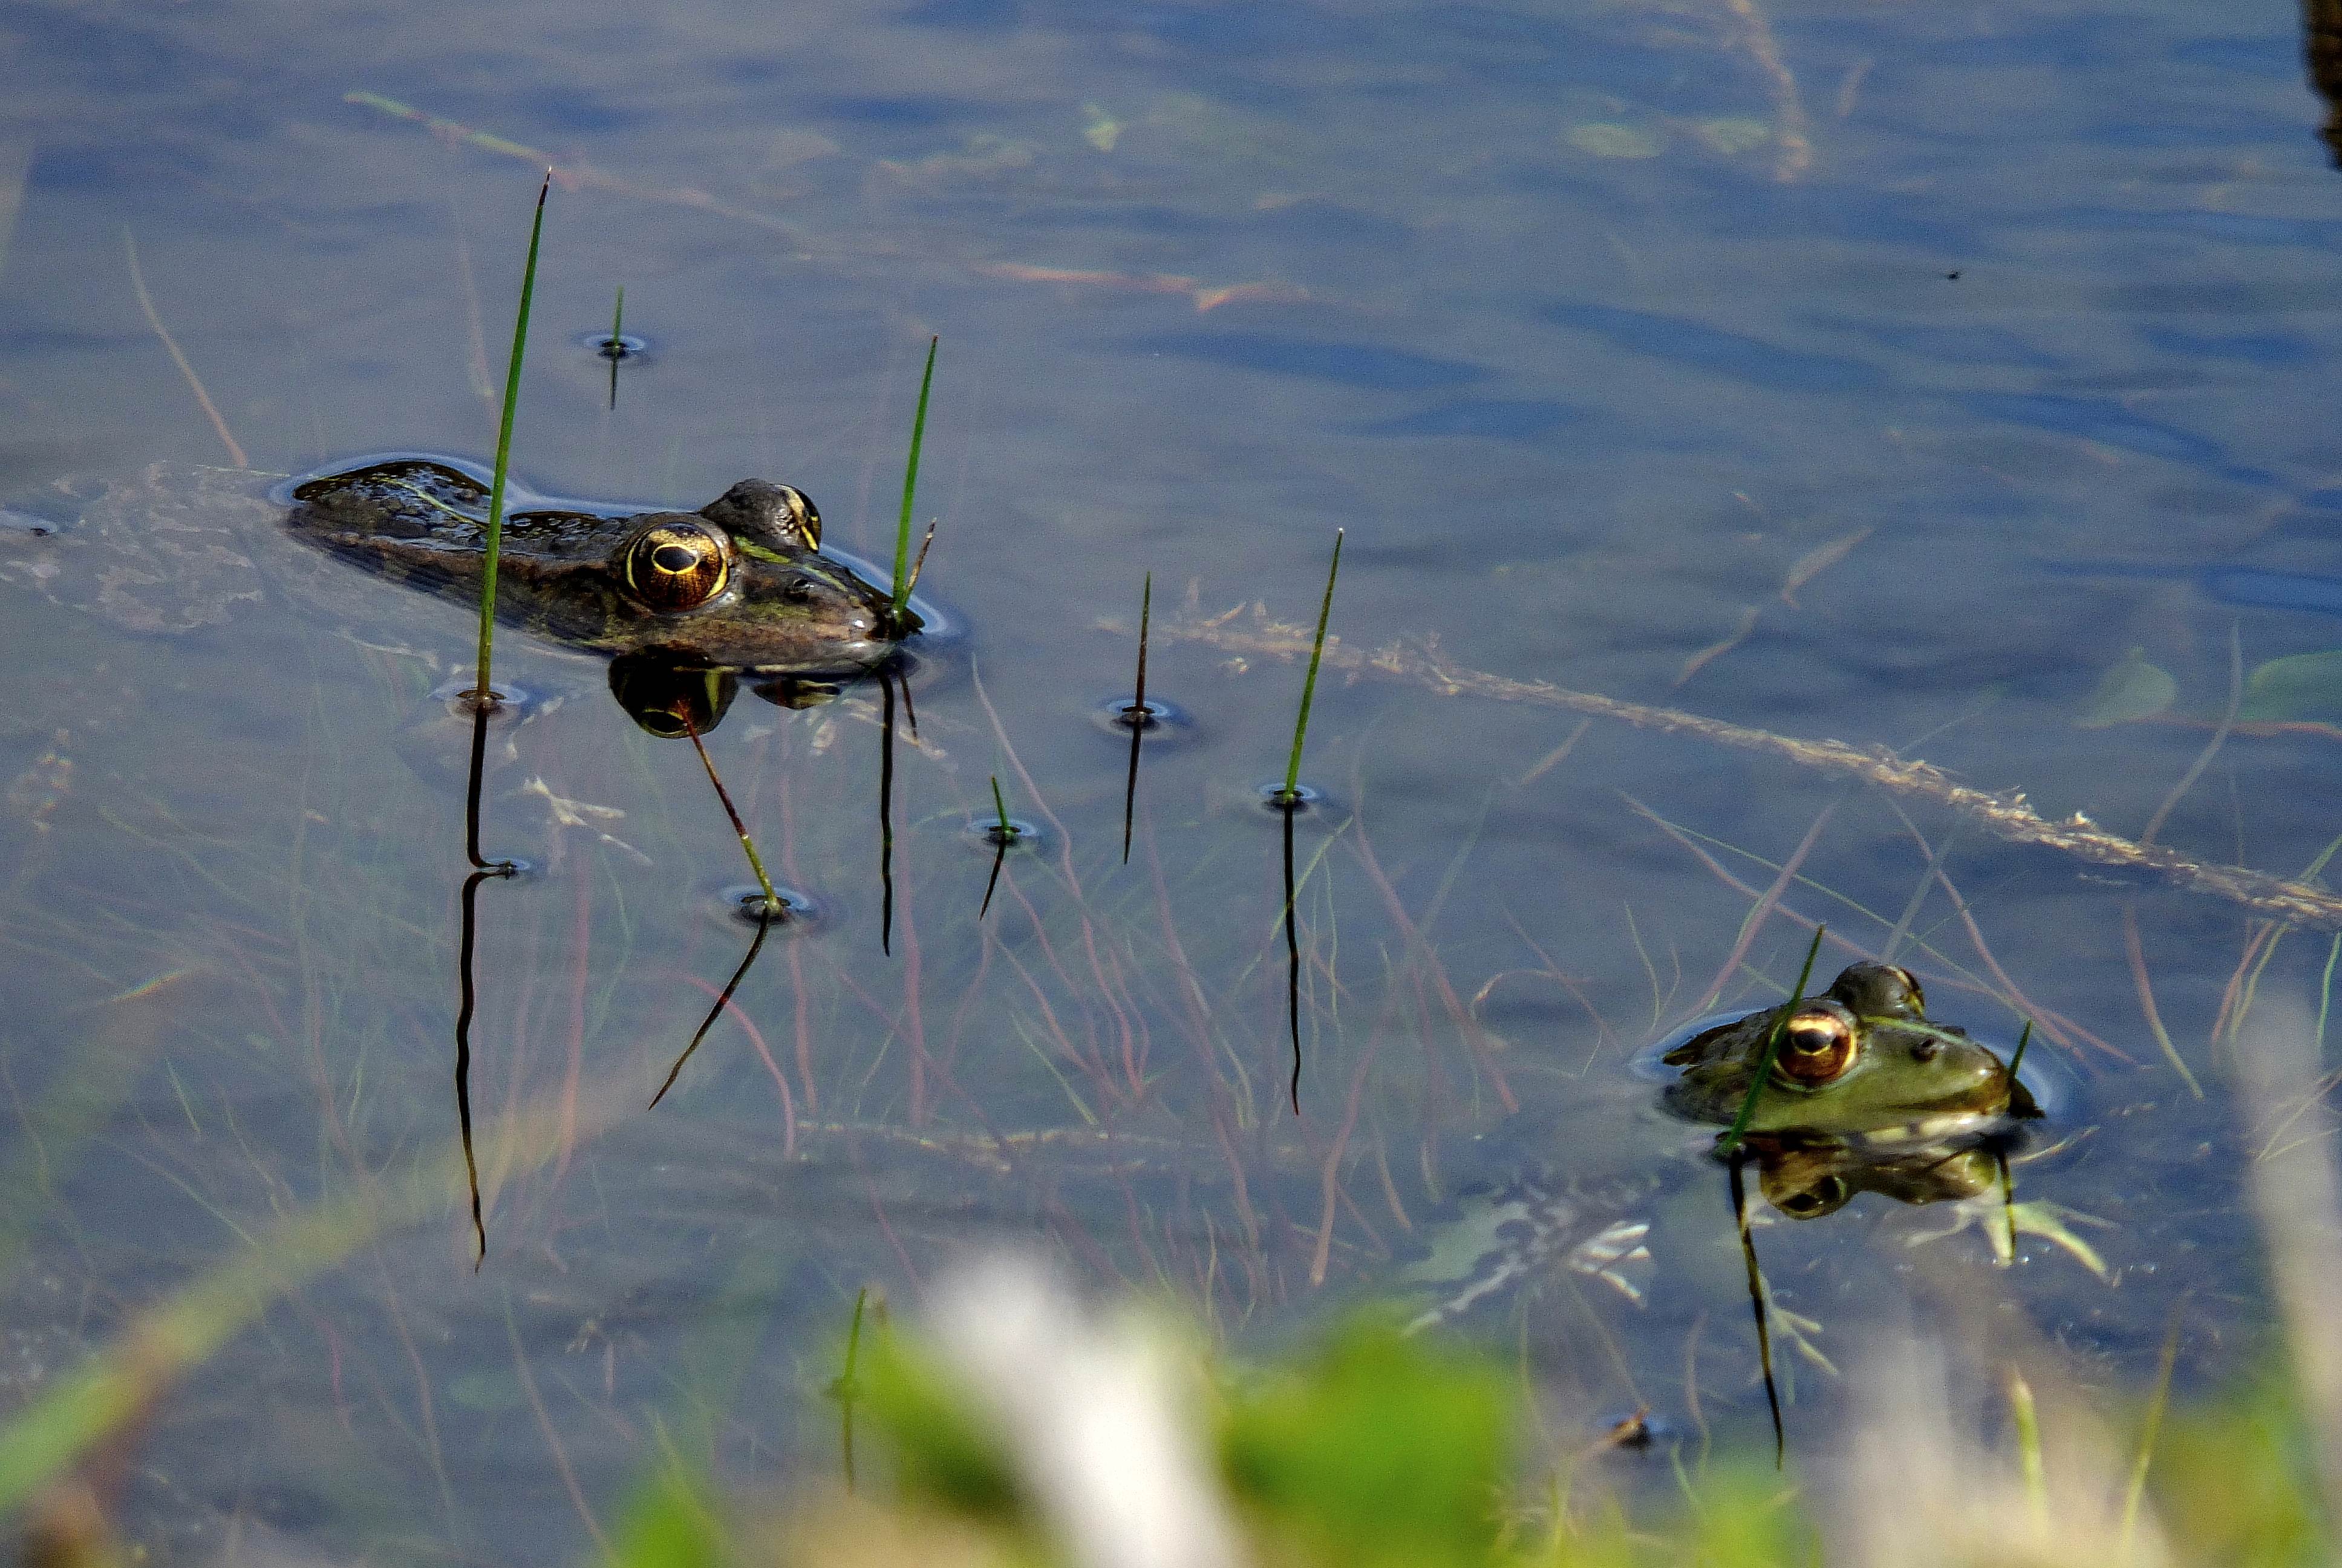
nature, reflection, macro, flight, fauna, animals, naturaleza, galicia, pontevedra, espana, ggl1, gaby1, animales, fujifilmxs1, ranas